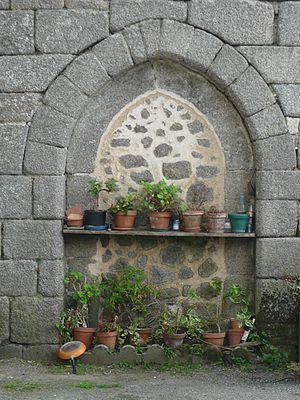
Ouverture gothique murée, mur nord de la chapelle de l'ancien prieuré de Badeix, Saint-Estèphe, Dordogne, France.